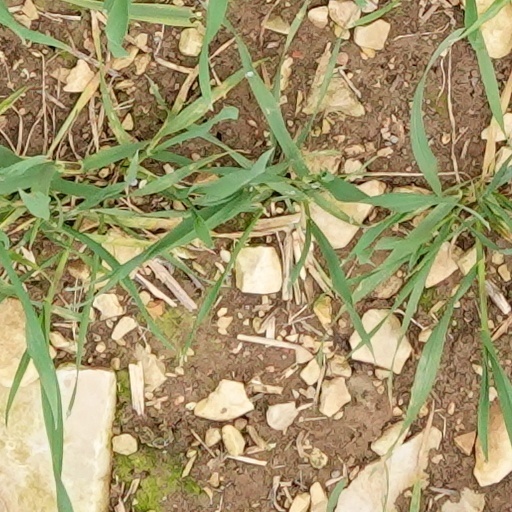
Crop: wheat